KMSD

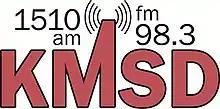
Logo under previous translator

On August 3, 2007, Armada Media-Watertown, Inc. agreed to purchase the assets of radio stations KMSD, KBWS-FM, KDIO and KPHR-FM from Big Stone Broadcasting, Inc., and Pheasant Country Broadcasting, Inc for $2.9 million.